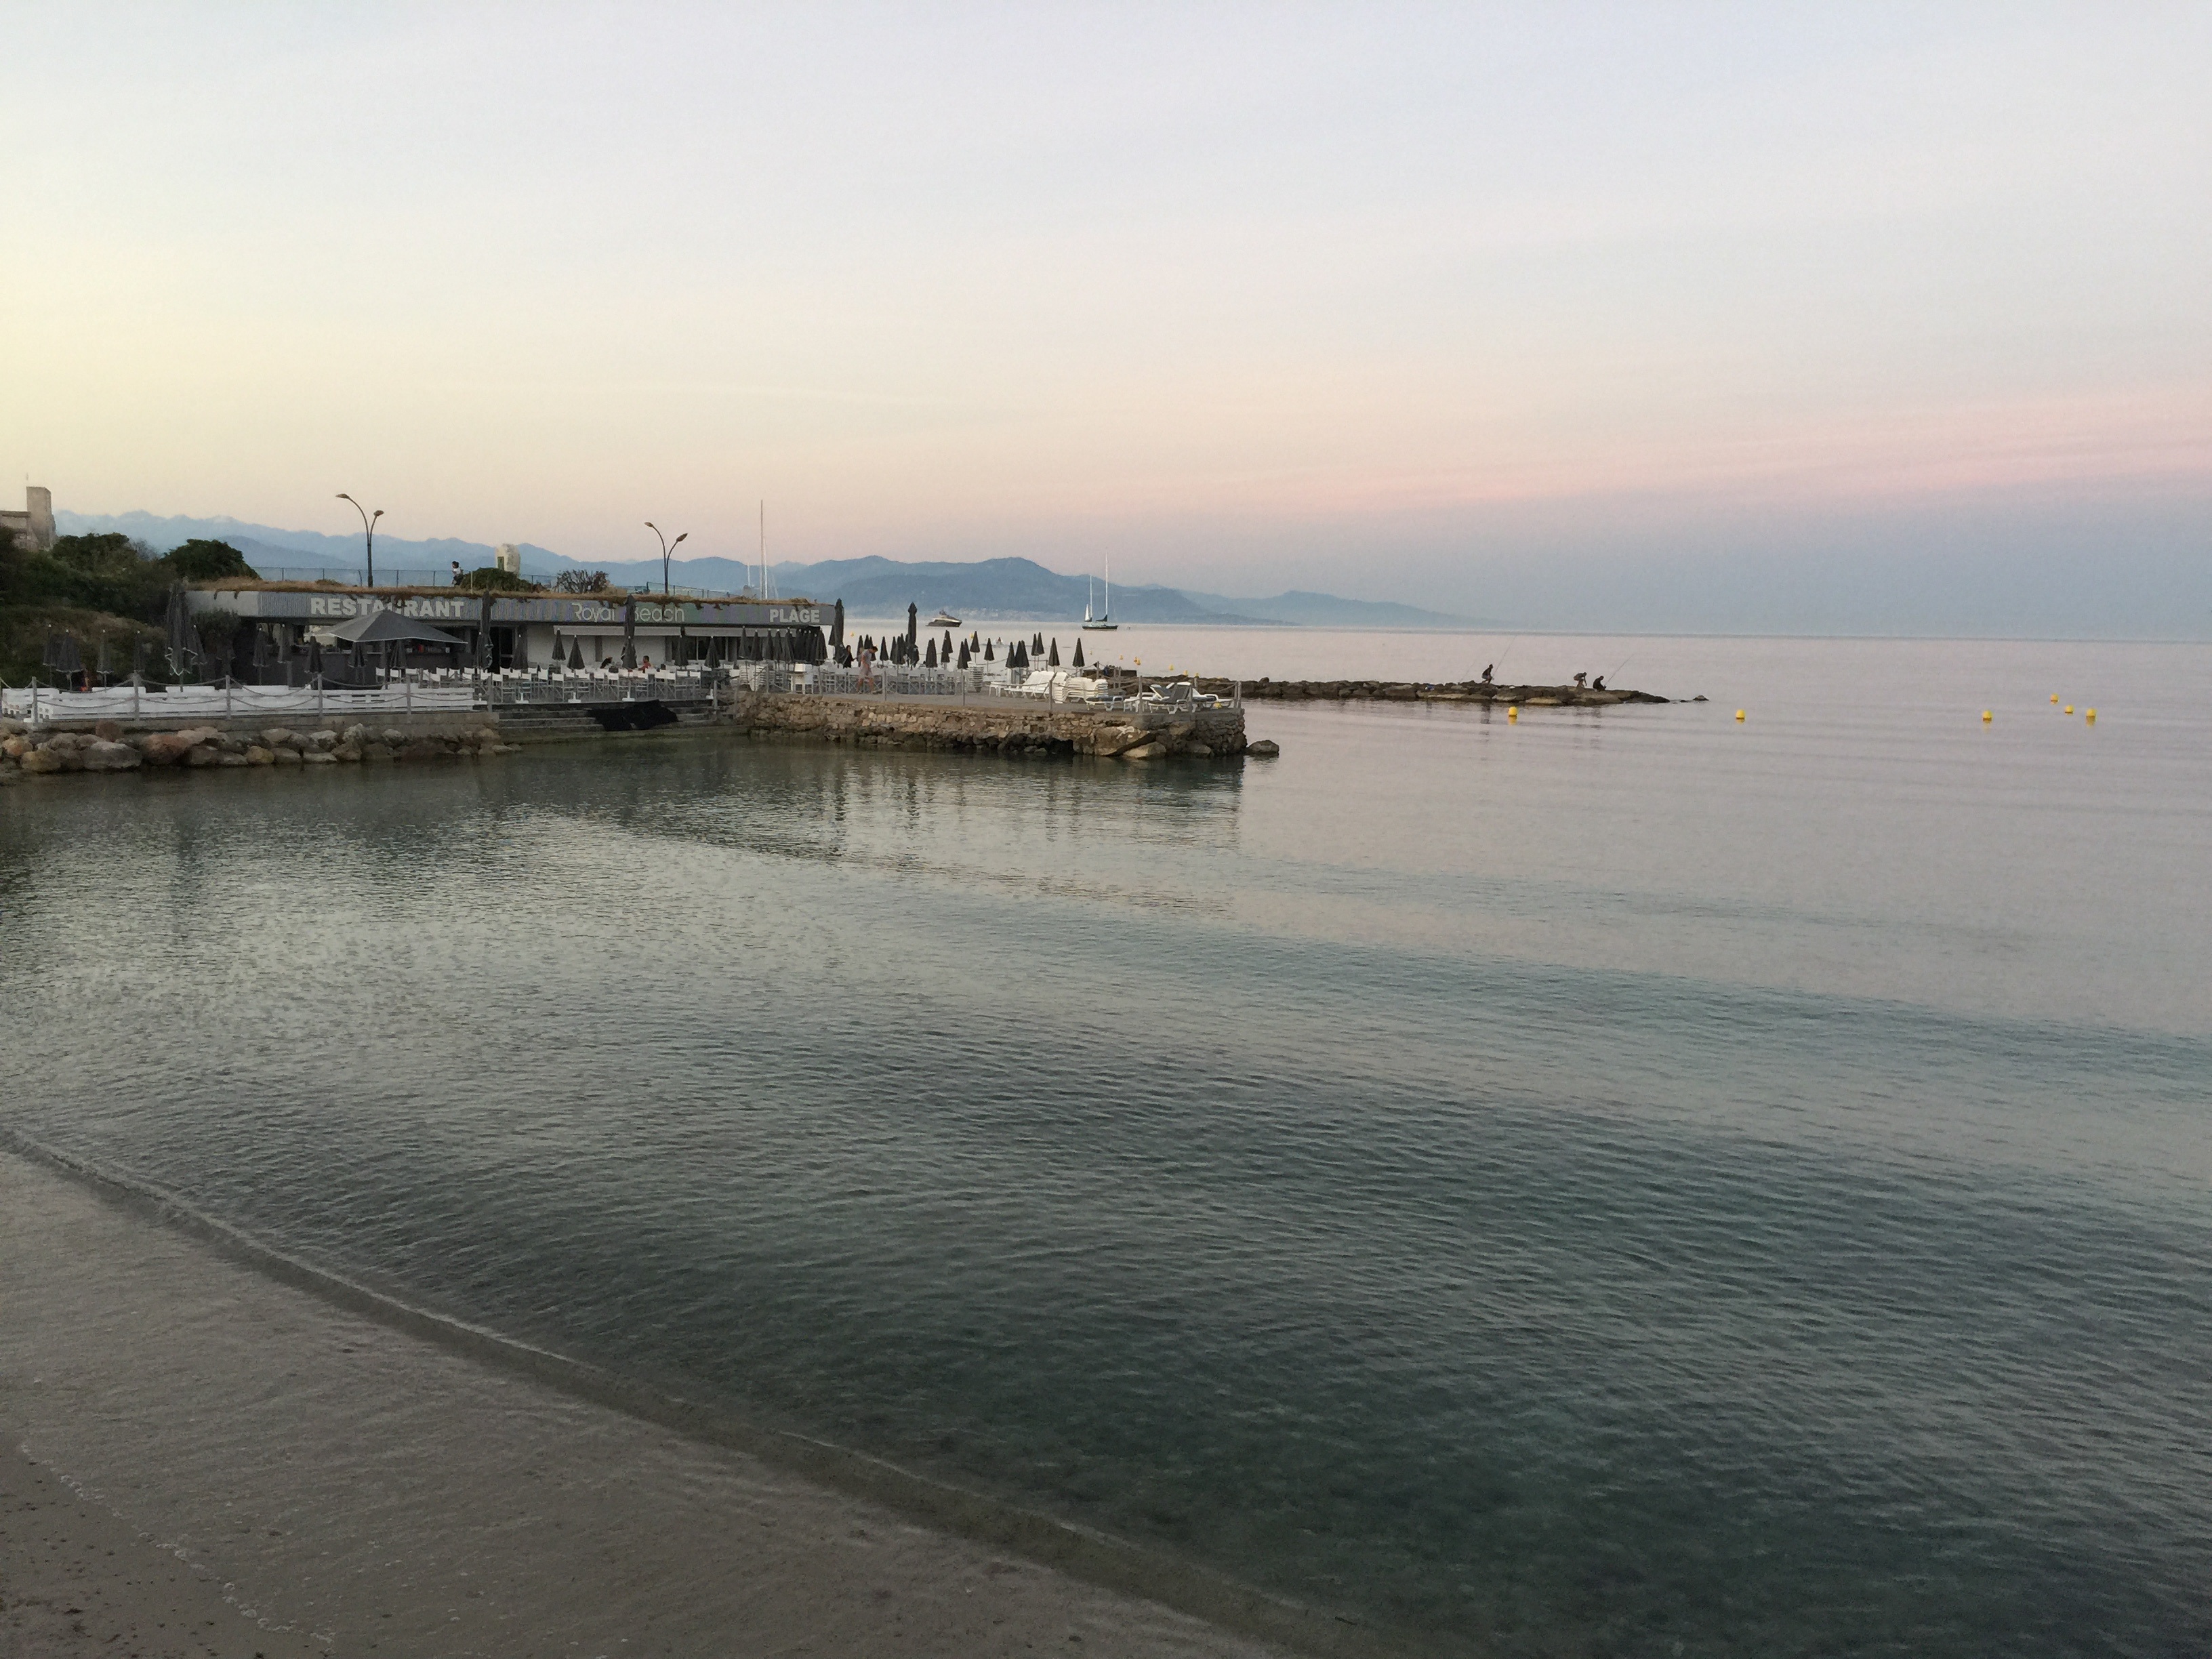
beach, sea, coast, water, ocean, horizon, dock, morning, shore, wave, pier, river, walkway, vacation, dusk, vehicle, bay, reservoir, waterway, body of water, channel, breakwater